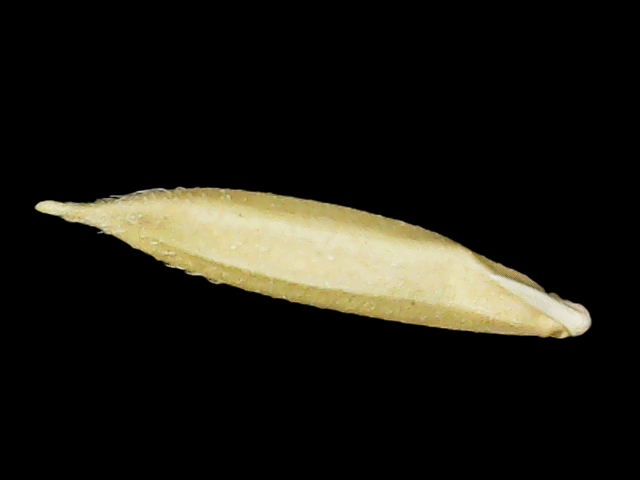
Rice variety: Binadhan25